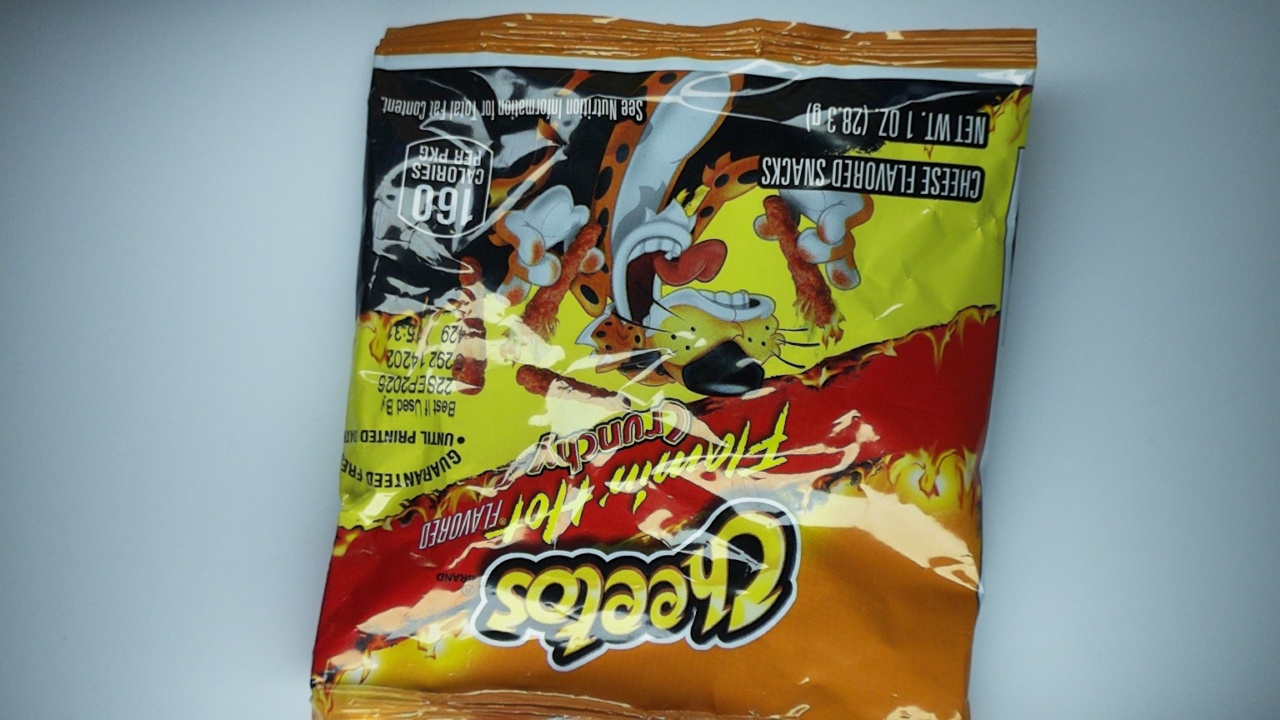
Label: trash